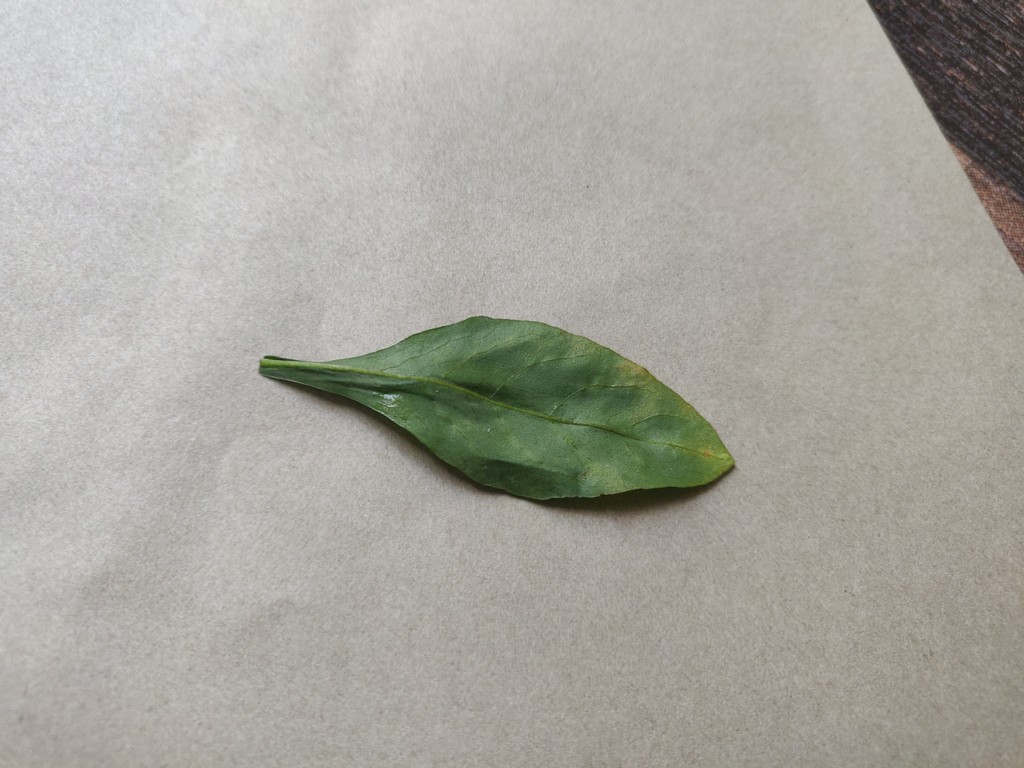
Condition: Unhealthy
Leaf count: single
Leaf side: back